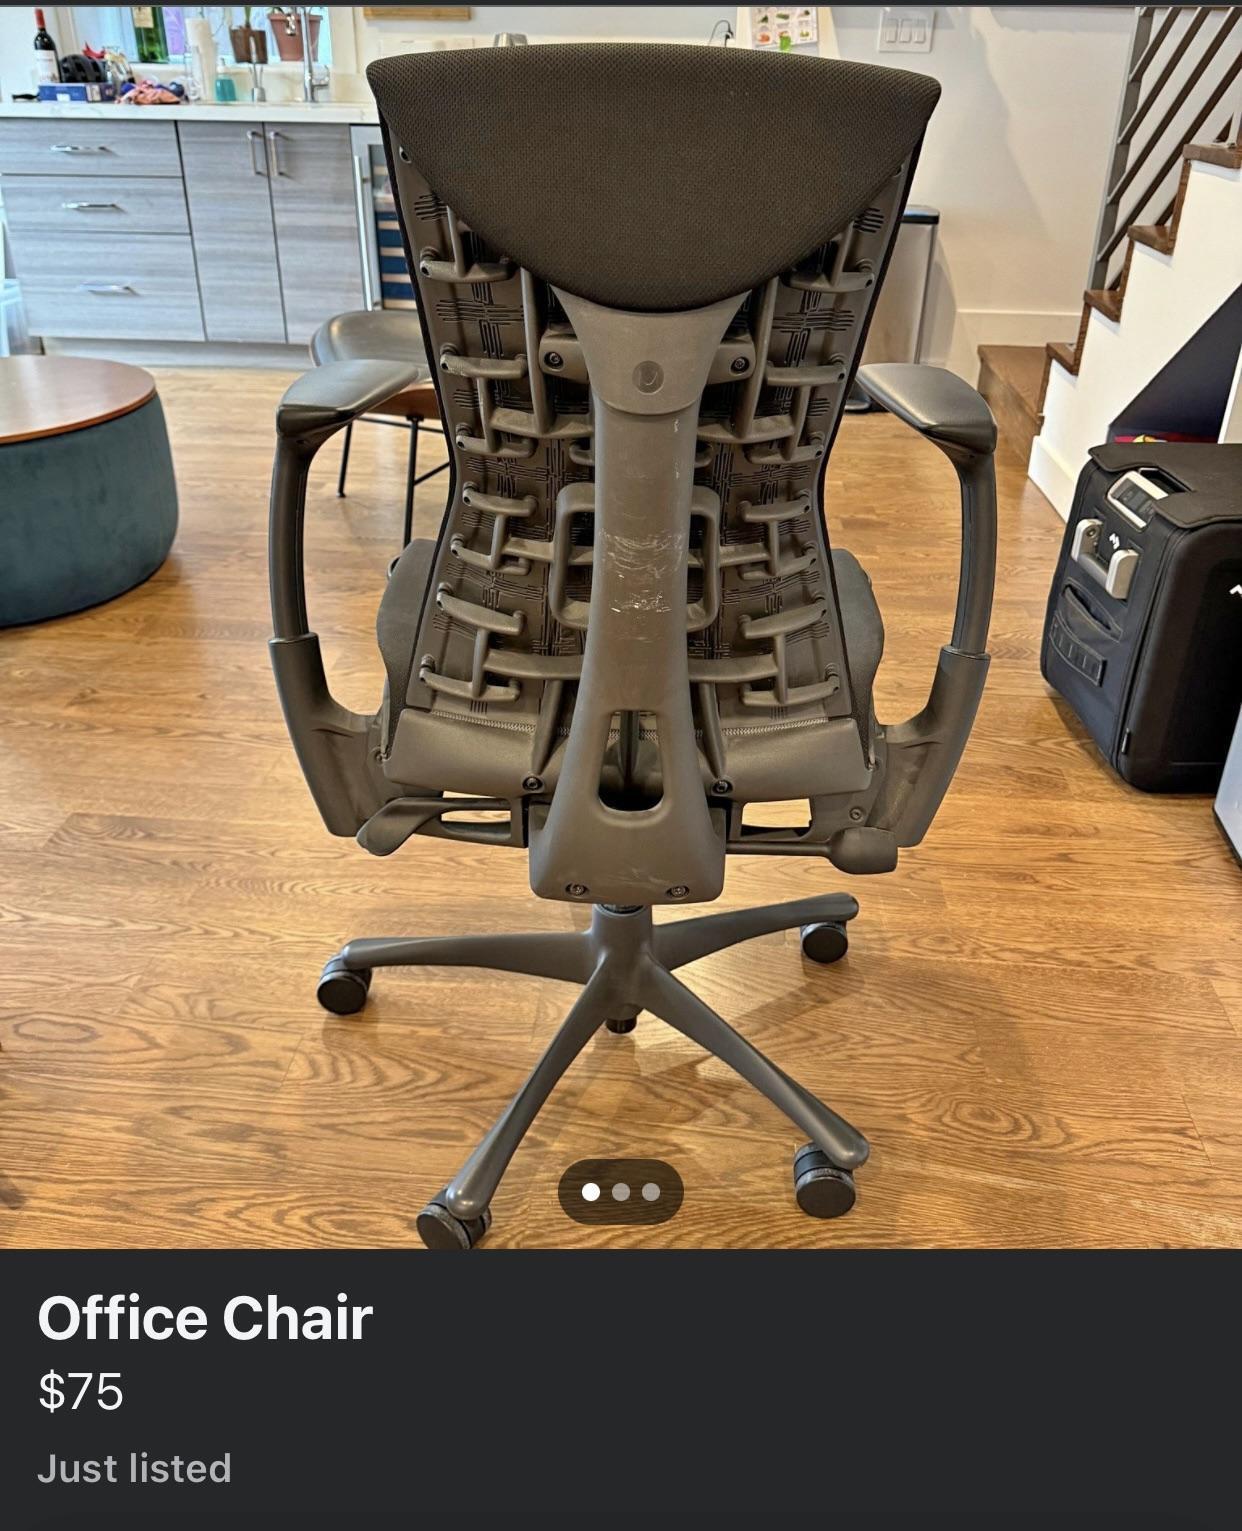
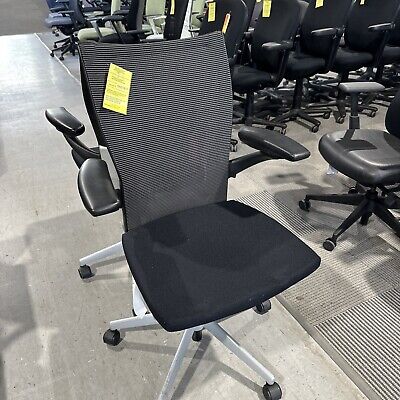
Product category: items_chair
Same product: no